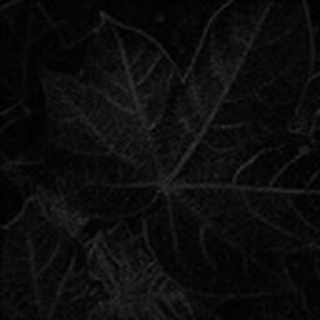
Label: healthy_cotton